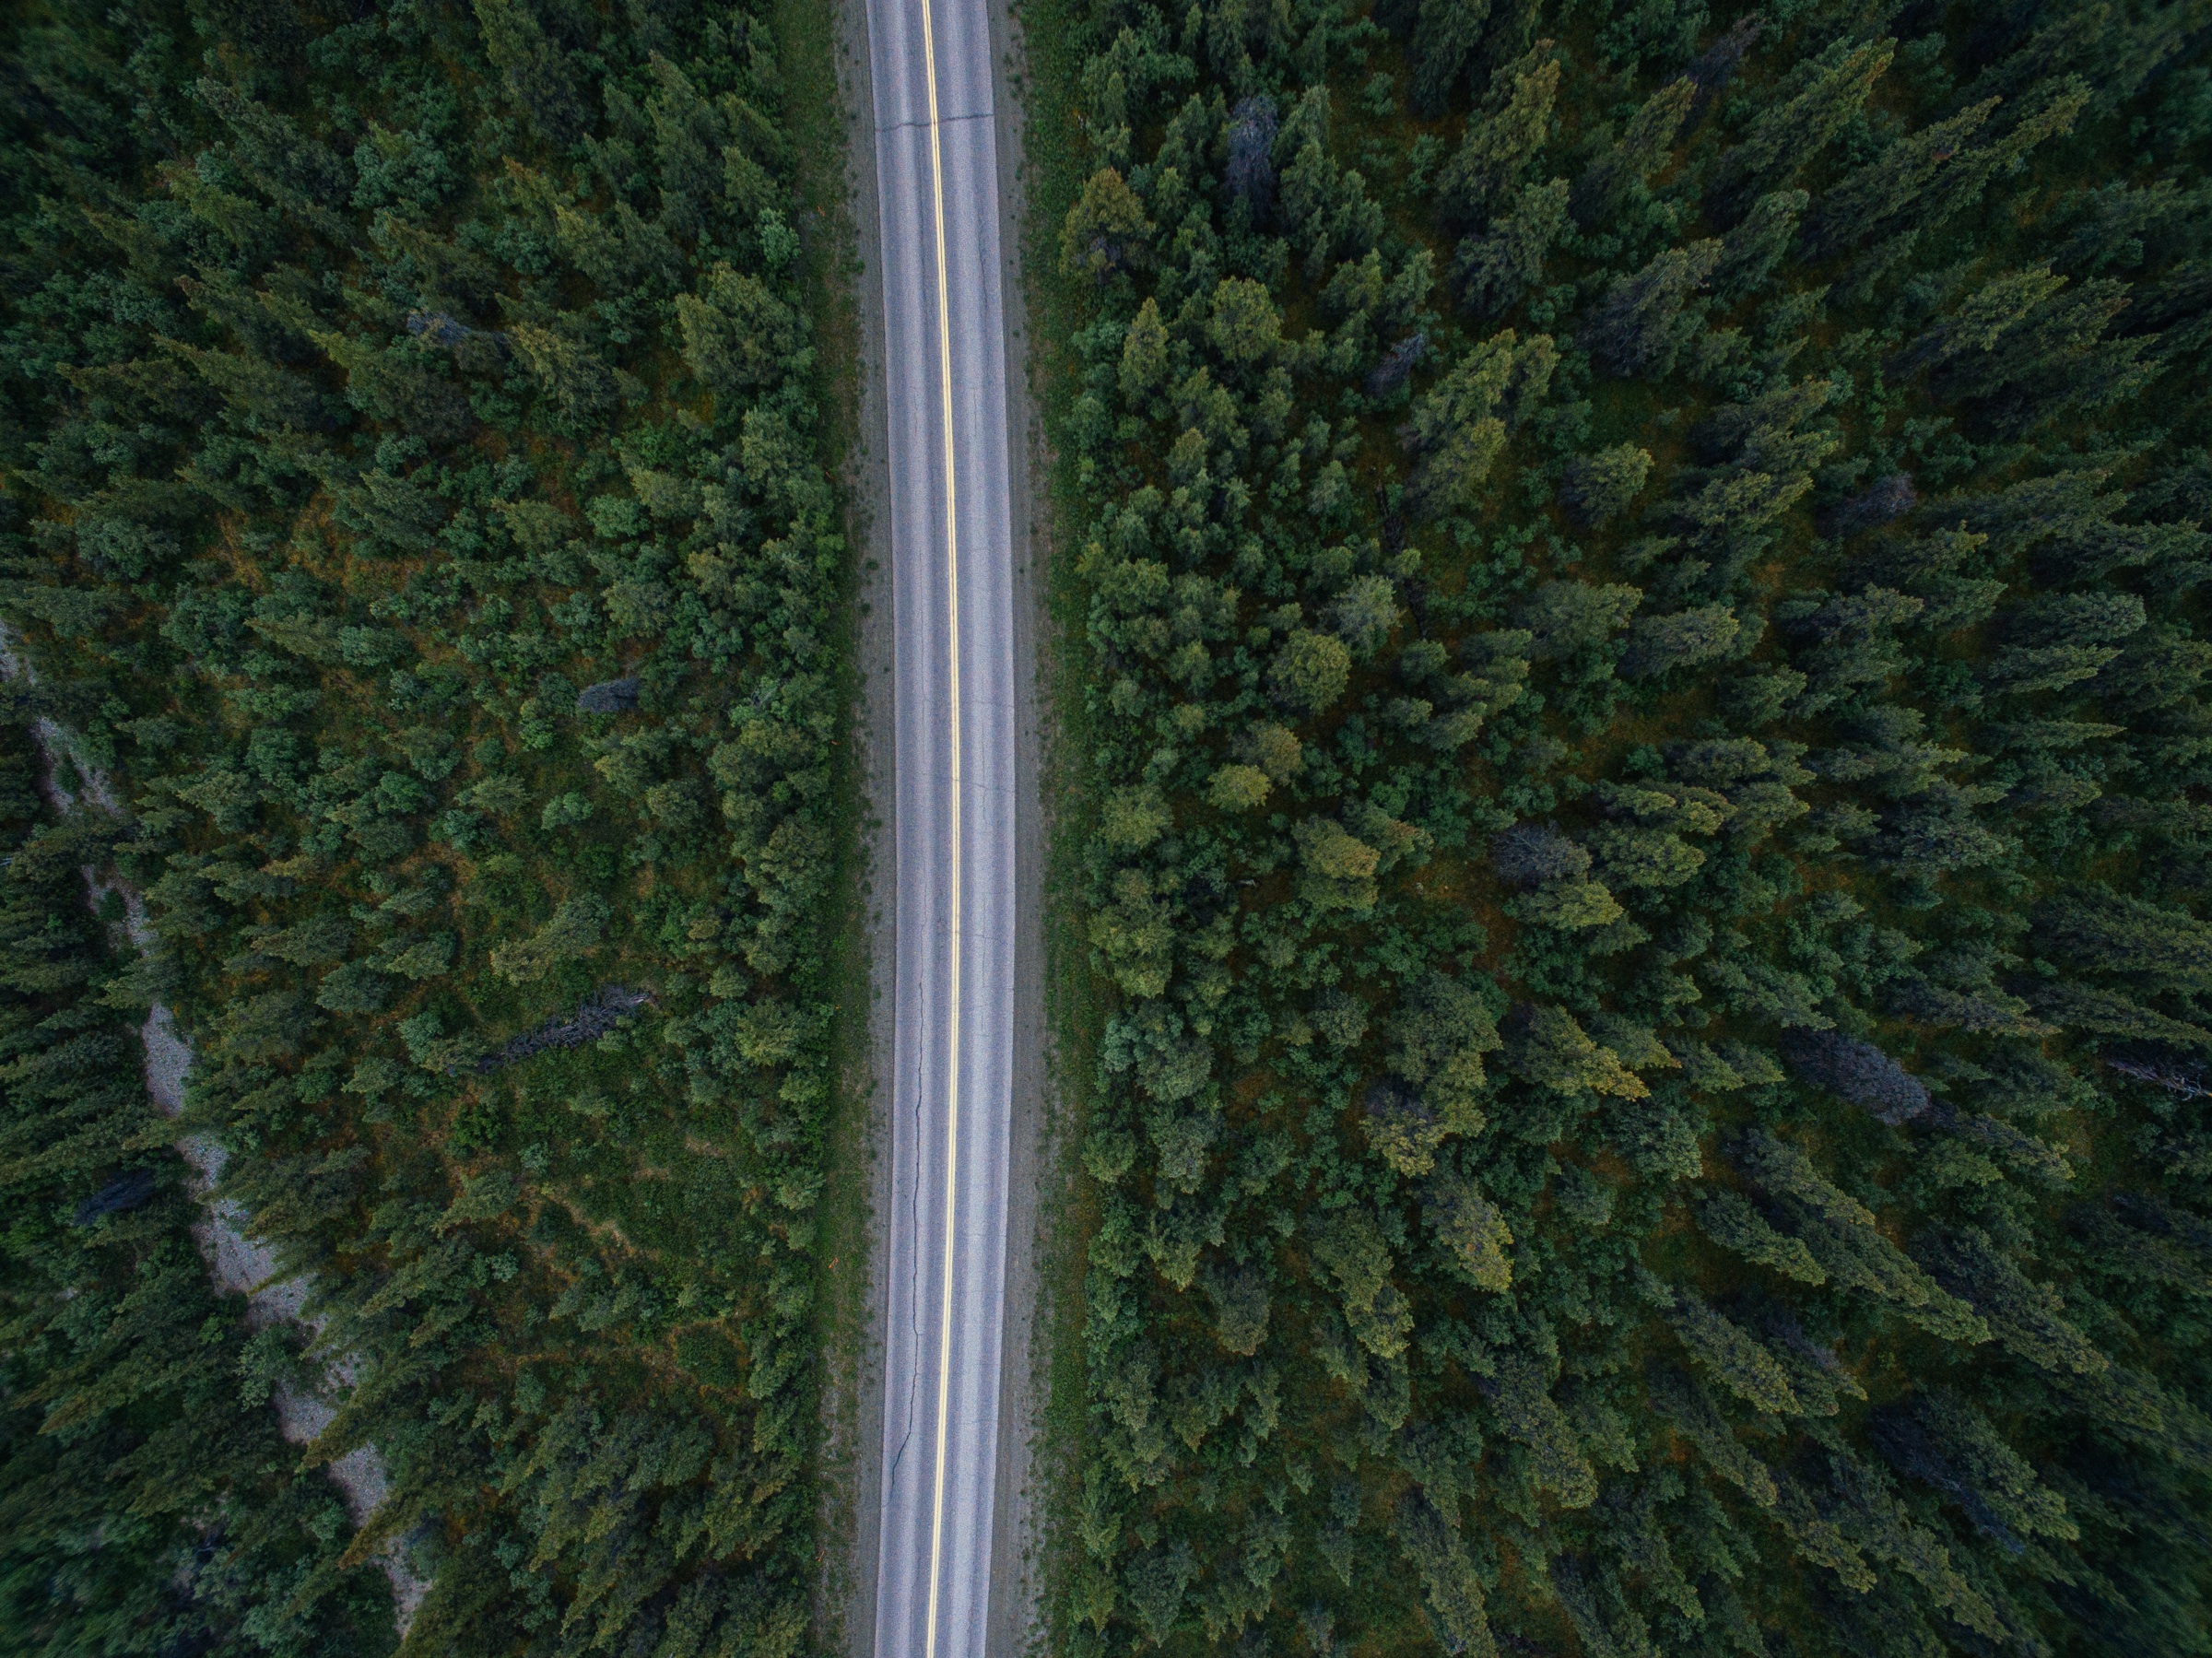
tree, forest, grass, plant, road, leaf, highway, green, soil, terrain, arial, spruce, shrub, hedge, woody plant